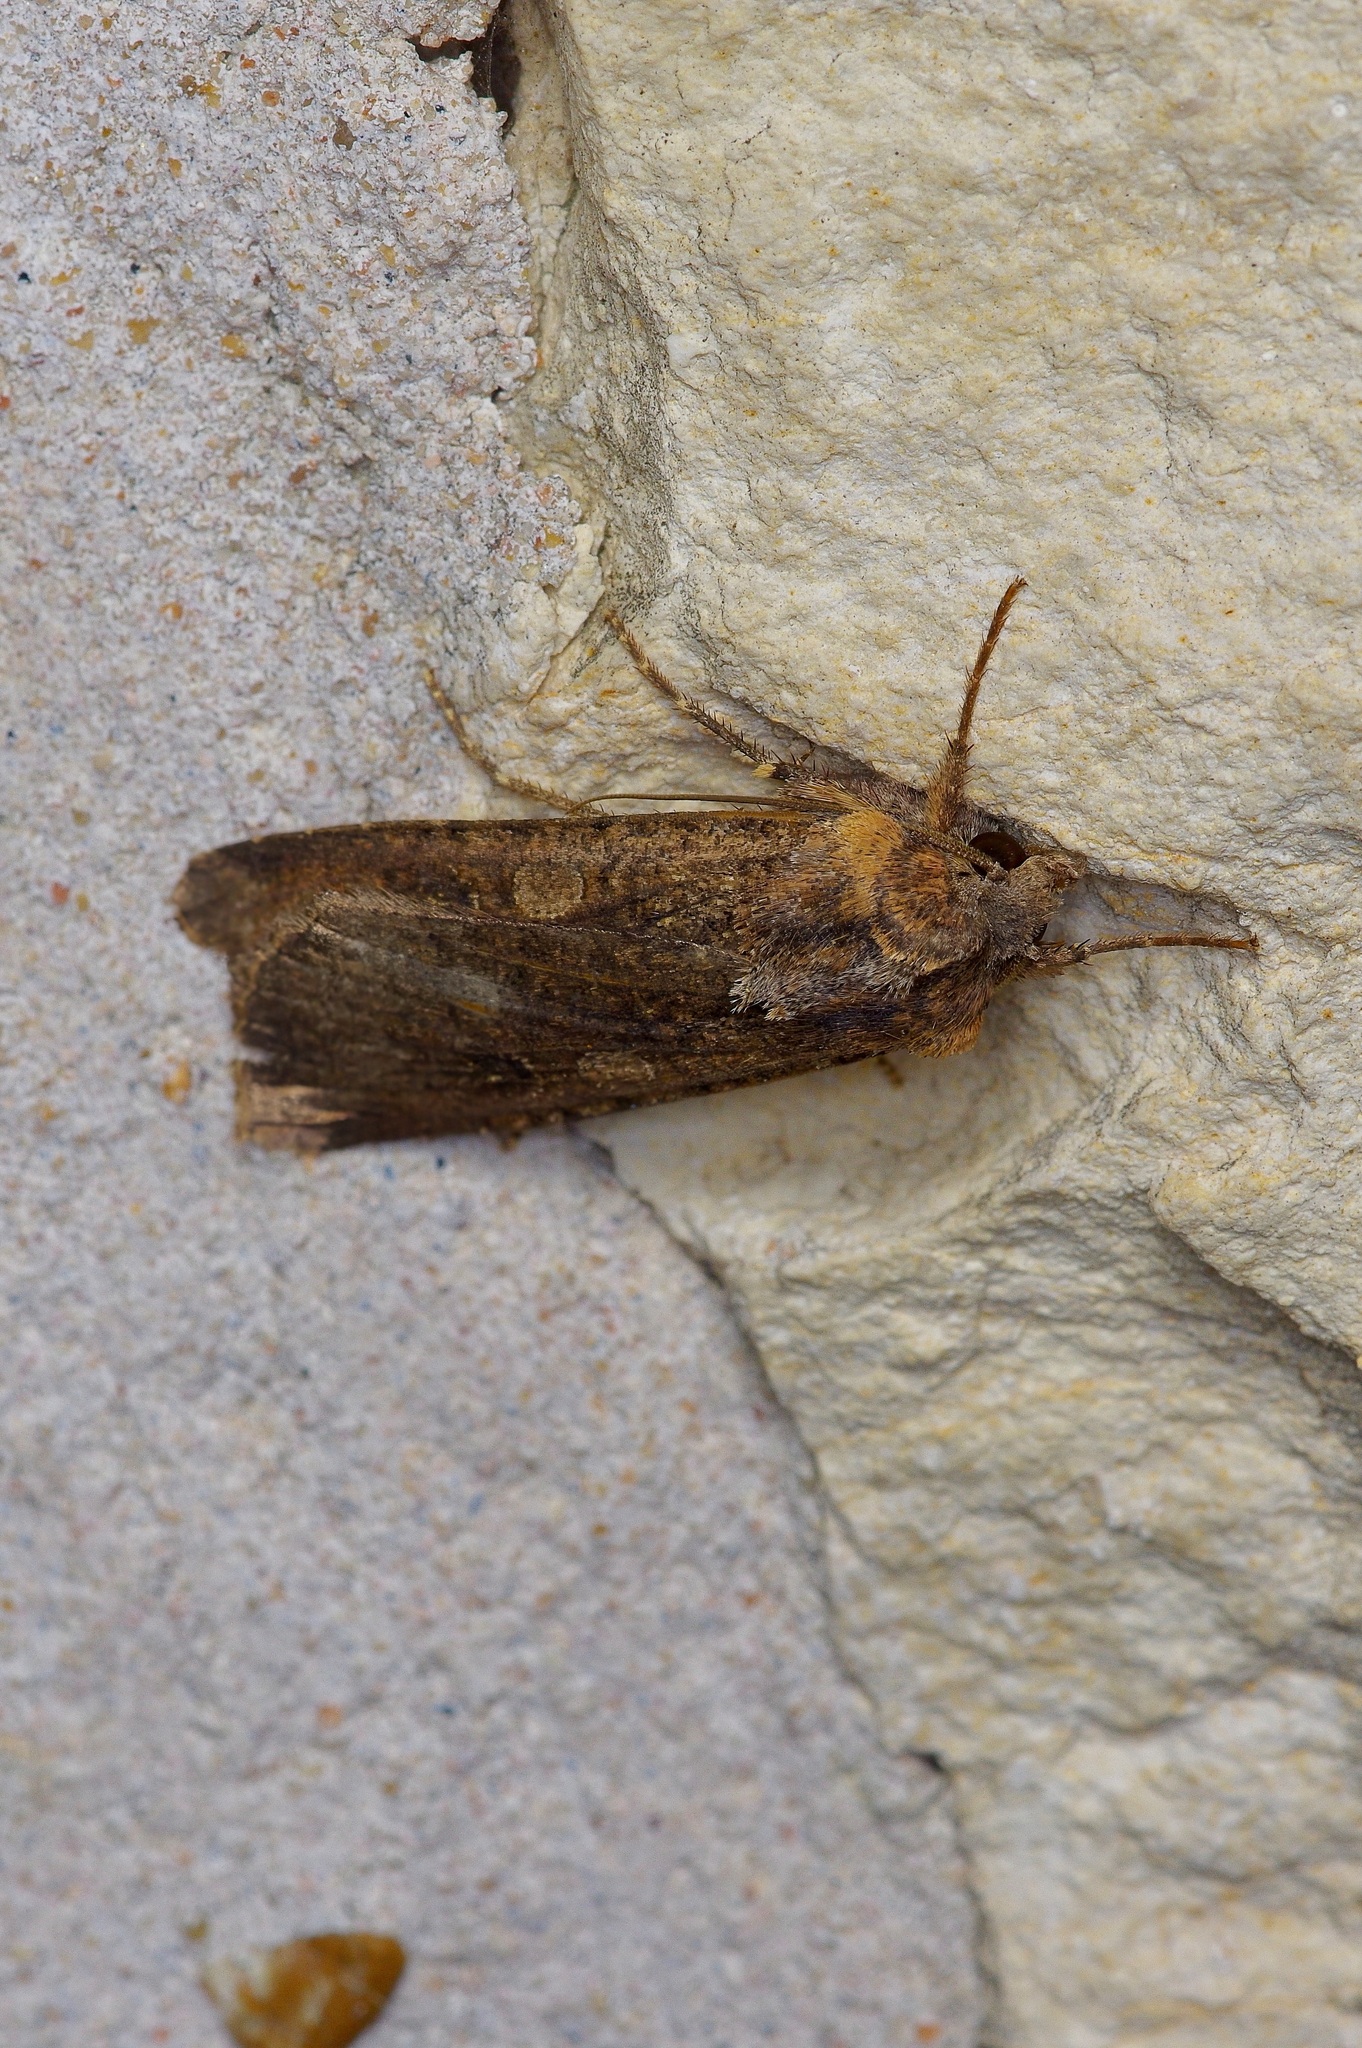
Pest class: cutworms